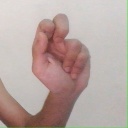
अक्षर: ढ